NS Class 1200

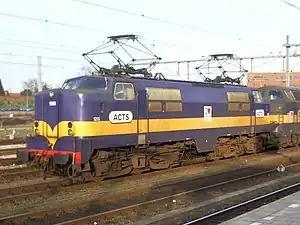
ACTS 1255 at Amersfoort.

The Nederlandse Spoorwegen (NS) Class 1200 was a class of electric locomotives that were in service from 1951 until 1998. They were designed by Baldwin and built by Werkspoor (Utrecht) between 1951 and 1953. The electrical equipment was built by (Hengelo) to a design by Westinghouse. Some parts (the bogies, and the electrical installation) were made in the United States as part of the Marshall Plan.